Mammame

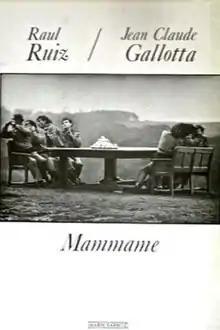
Film poster

Mammame is a 1986 French dance film directed by Chilean filmmaker Raúl Ruiz based on French choreographer Jean-Claude Gallotta's modern ballet of the same name. Critic Jonathan Rosenbaum argued that it "rivals "The Red Shoes" as the most intoxicating dance film ever made".